Capture of Montauban

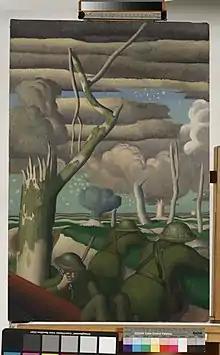

The XIII Corps plan for the 30th Division, issued on 15 June, was to capture Montauban on the first day; to the east of the village Nord Alley and Dublin Trench were to be captured to form a defensive flank to the French 39th Division at Dublin Redoubt. West of the village, the advance was to reach Montauban Alley and gain observation into Caterpillar Valley. The first objective was set at a German reserve line known as Dublin Trench and Pommiers Trench, about from the British front line. In the centre and on the left flank the advance was to continue to Montauban and the Montauban–Mametz Ridge and then the left flank was to advance a short distance, to improve the observation over German positions on the left.